Emma Hosken

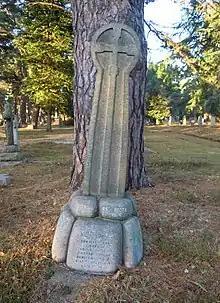
The grave of Emma Hosken and Bernard Barham Woodward in Brookwood Cemetery.

Emma Hosken (also Emma Hosken Woodward; 11 August 184516 July 1884) was a British novelist of the Victorian era. Her last novel was published posthumously in 1885 by her husband Bernard Barham Woodward.